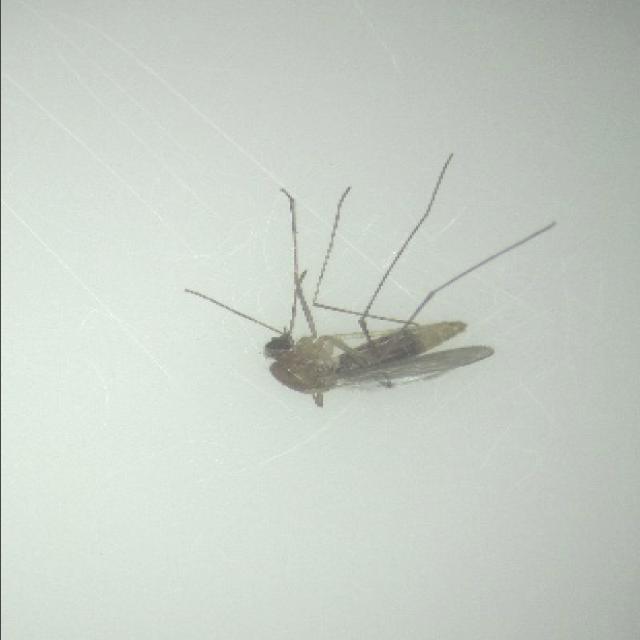
Species: culex_pipiens